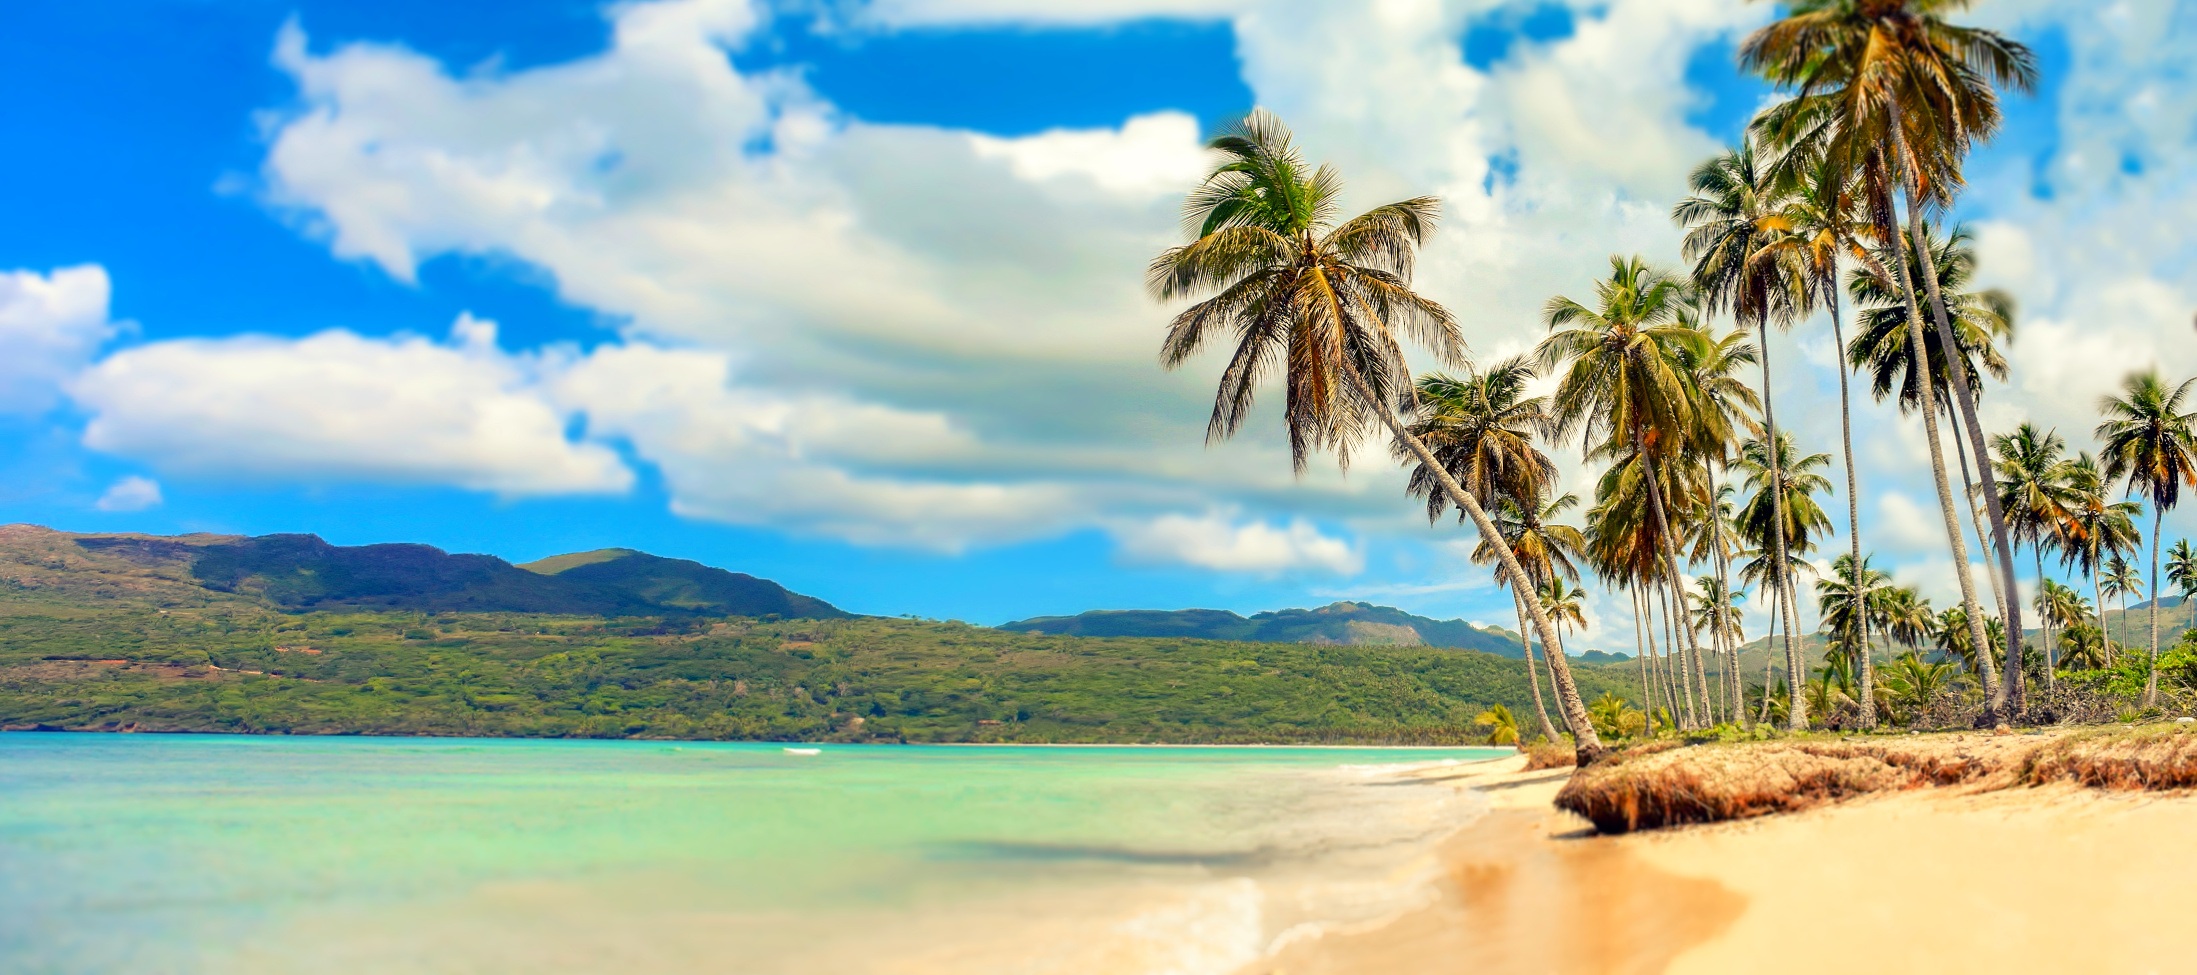
beach, sea, coast, tree, water, sand, ocean, sky, sun, shore, country, vacation, recreation, paradise, holiday, lagoon, bay, island, body of water, holidays, experience, caribbean, sandy beach, dominican republic, palm trees, tropics, paradise beach, beach panorama, bathing, palma, the sky, palm beach, geographical feature, arecales, palm family, the caribbean